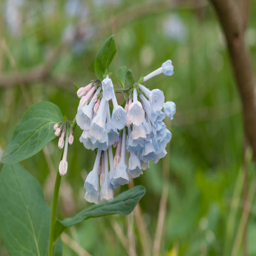
a field of biological species heralds the beginning